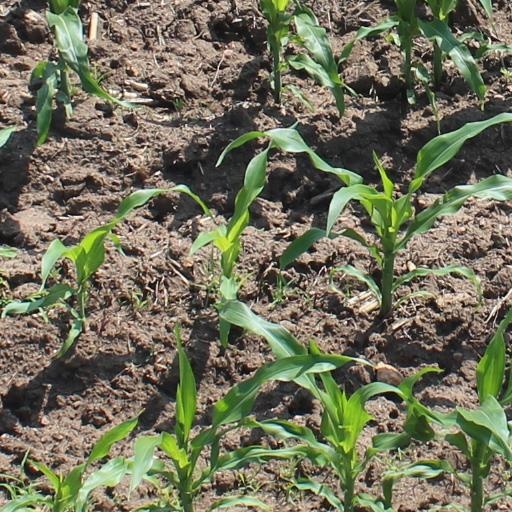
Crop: maize; corn